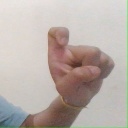
अक्षर: इ